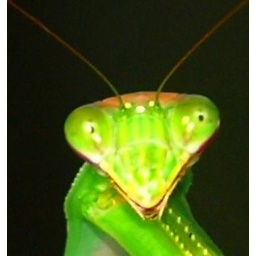
This a macro shot of a Praying Mantis I caught walking around on my car Sunday morning